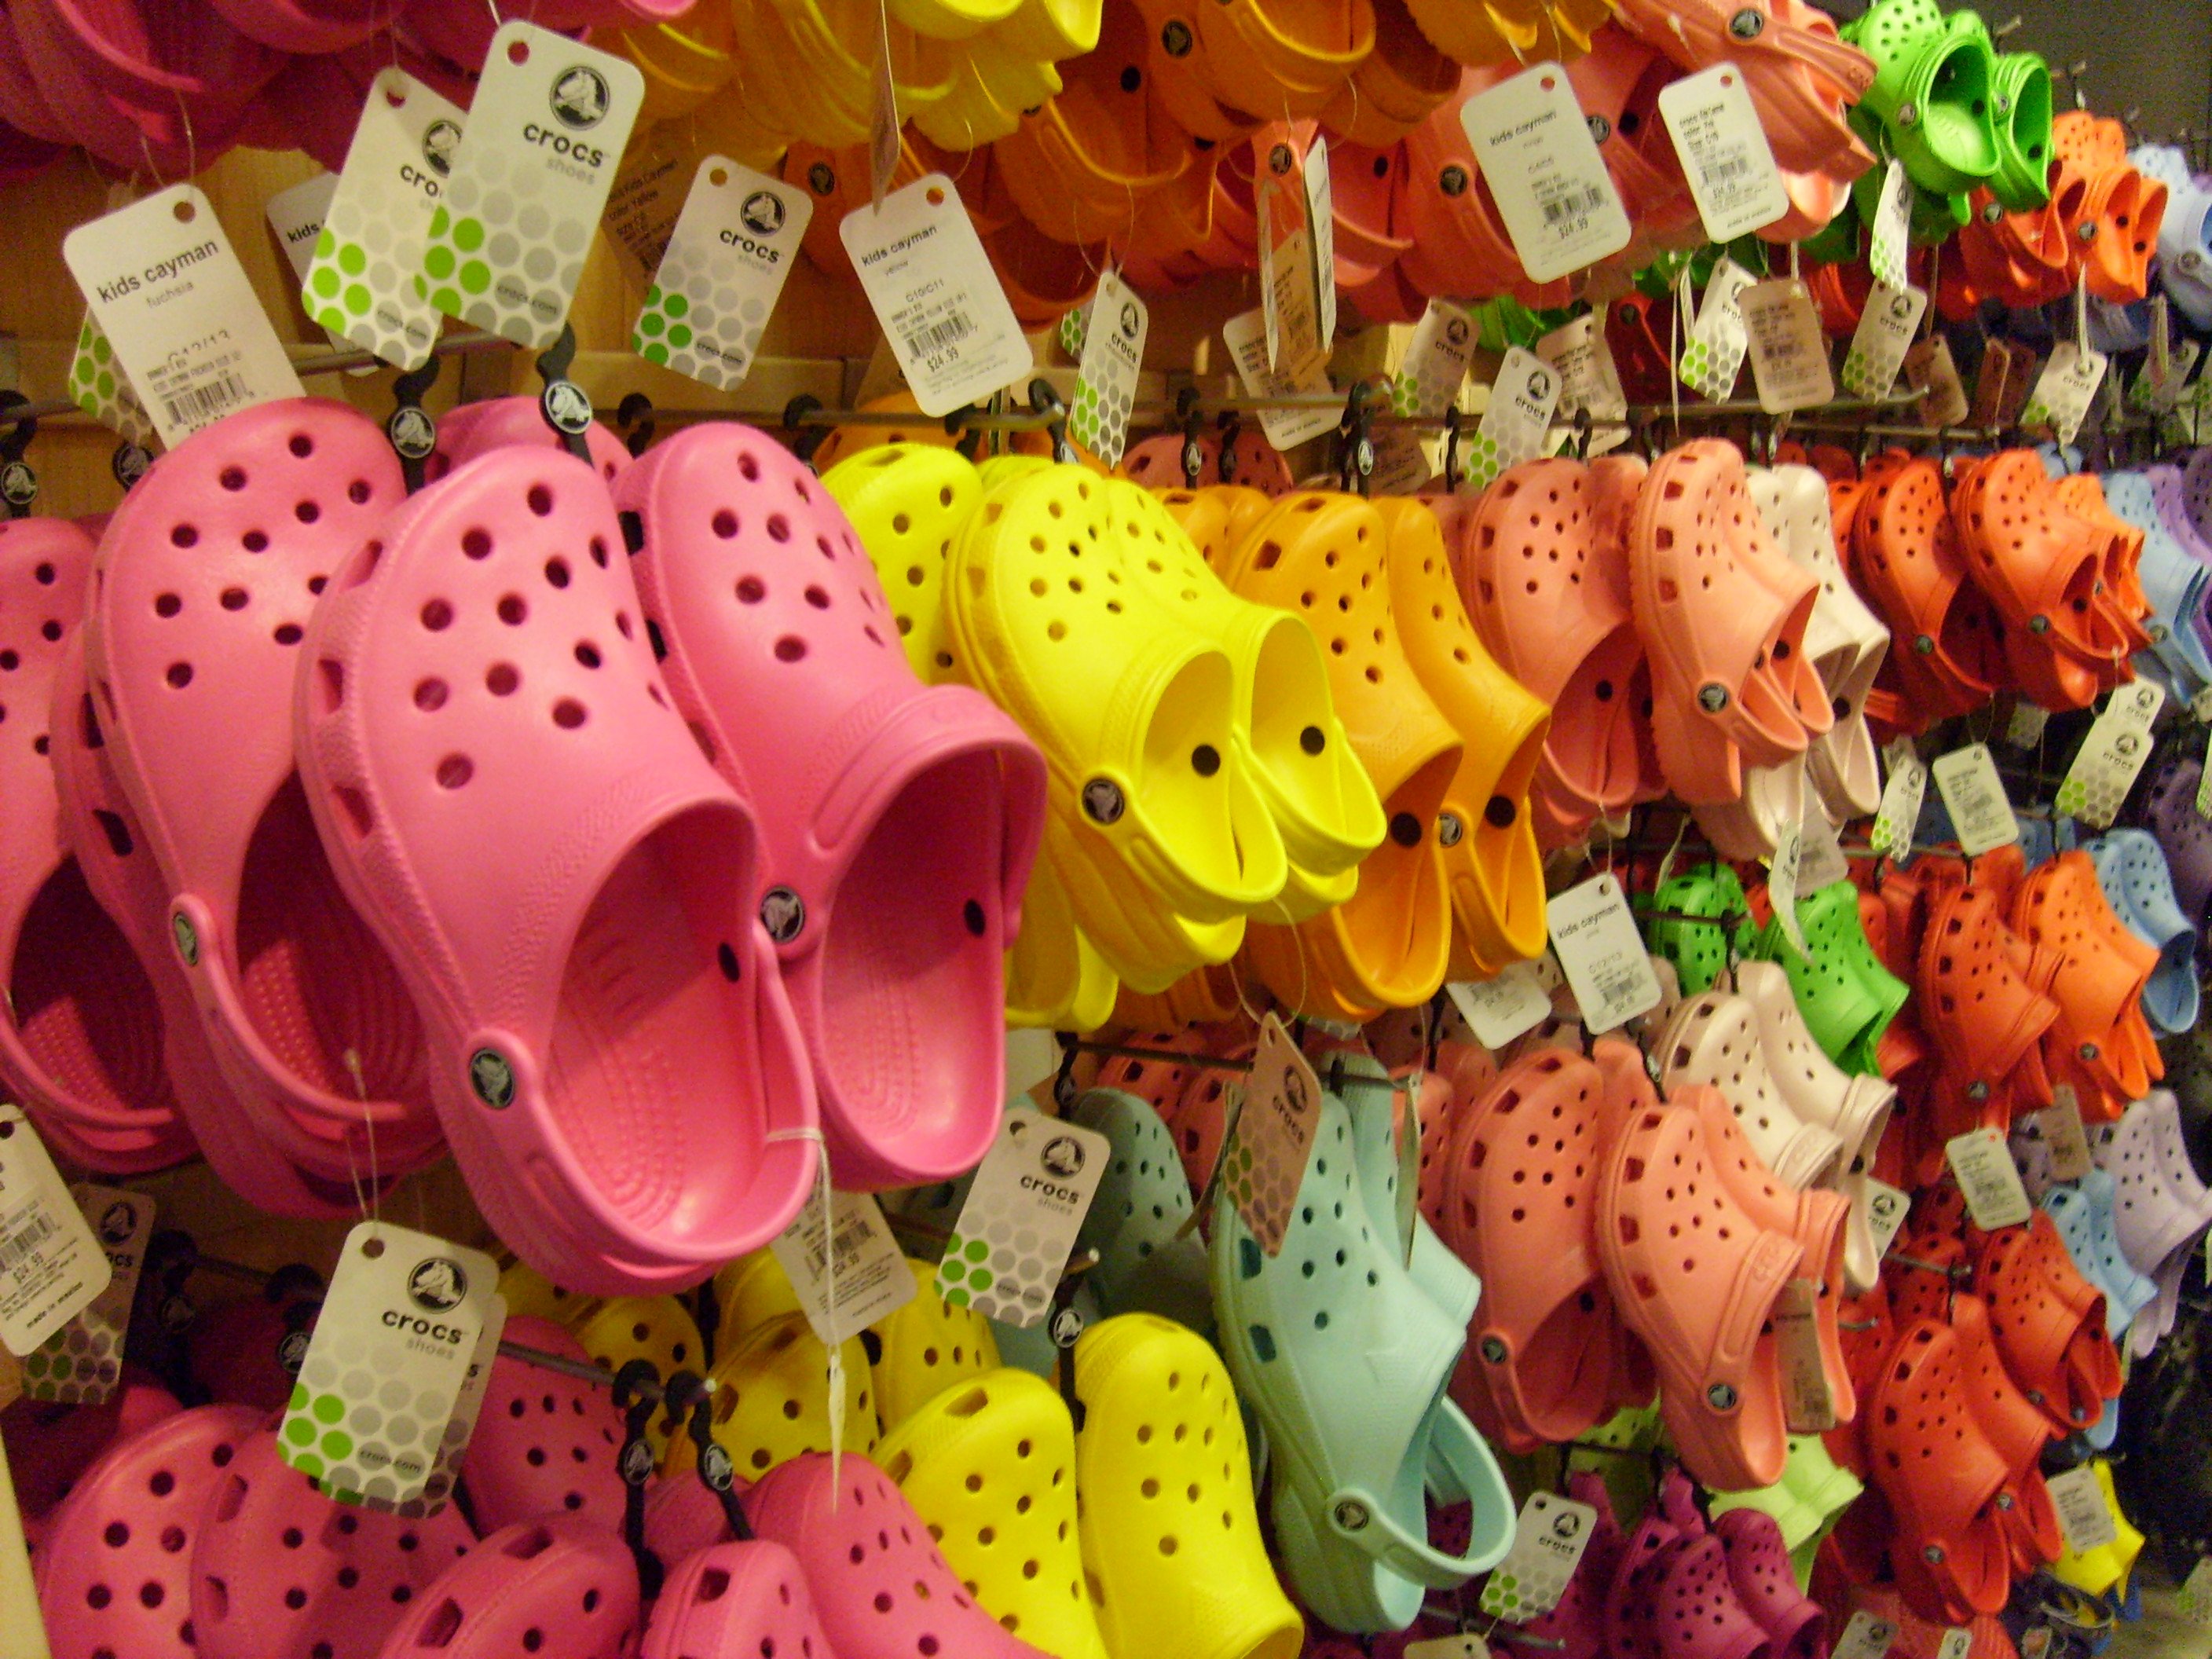
flower, orange, food, color, small, colorful, yellow, pink, dessert, toy, shoes, kids, girls, children, boots, footwear, accessories, little, sweetness, stylish, confectionery, accessory, pairs